Fraser Valley

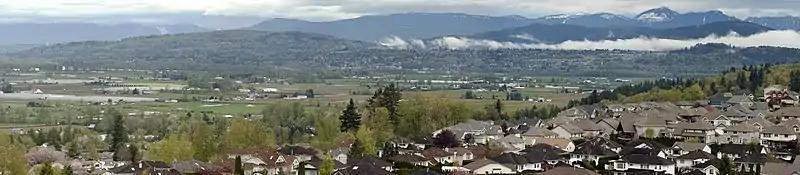
Panoramic view of the Fraser Valley as seen from eastern Abbotsford looking northwest, showing the District of Mission, which lies across the river from this viewpoint

In winter, the Fraser Valley occasionally plays a significant role in the weather regime along the west coast of North America as far south as California, acting as a natural outlet for the intensely cold Arctic air mass which typically sits over Western Canada during winter. Under certain meteorological conditions strong winds pour out of the Fraser Valley and over the relatively warmer waters of the Strait of Georgia and the Strait of Juan de Fuca. This can cause ocean-effect snow, especially between Port Angeles and Sequim, where the air mass collides with the Olympic Mountains. The cold air from the Fraser Valley can also flow out over the Pacific Ocean. Lanes of convective ocean-effect clouds and showers are produced as heat and moisture modify the very dry, frigid air mass. These then typically organize as a low pressure system which returns the showers to the coast south of Canada, often bringing snow to unusually low elevations.